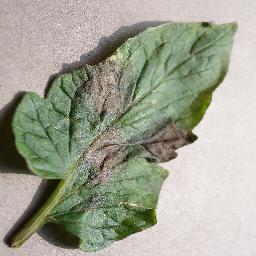
Label: Tomato___Late_blight